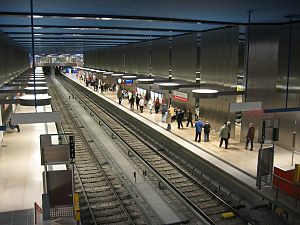
München U-Bahn
Stationen Olympia-Einkaufszentrum (U1)
München U-Bahn er et metrosystem i den tyske by München. Den første strækning åbnede i 1971, forud for de olympiske lege i byen i 1972, og er løbende udvidet siden. Den hører således til blandt Europas nyere metroer.